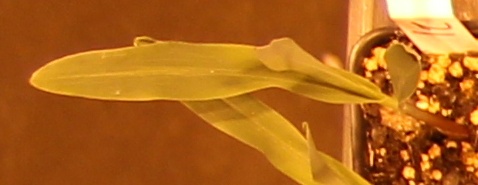
Label: Corn